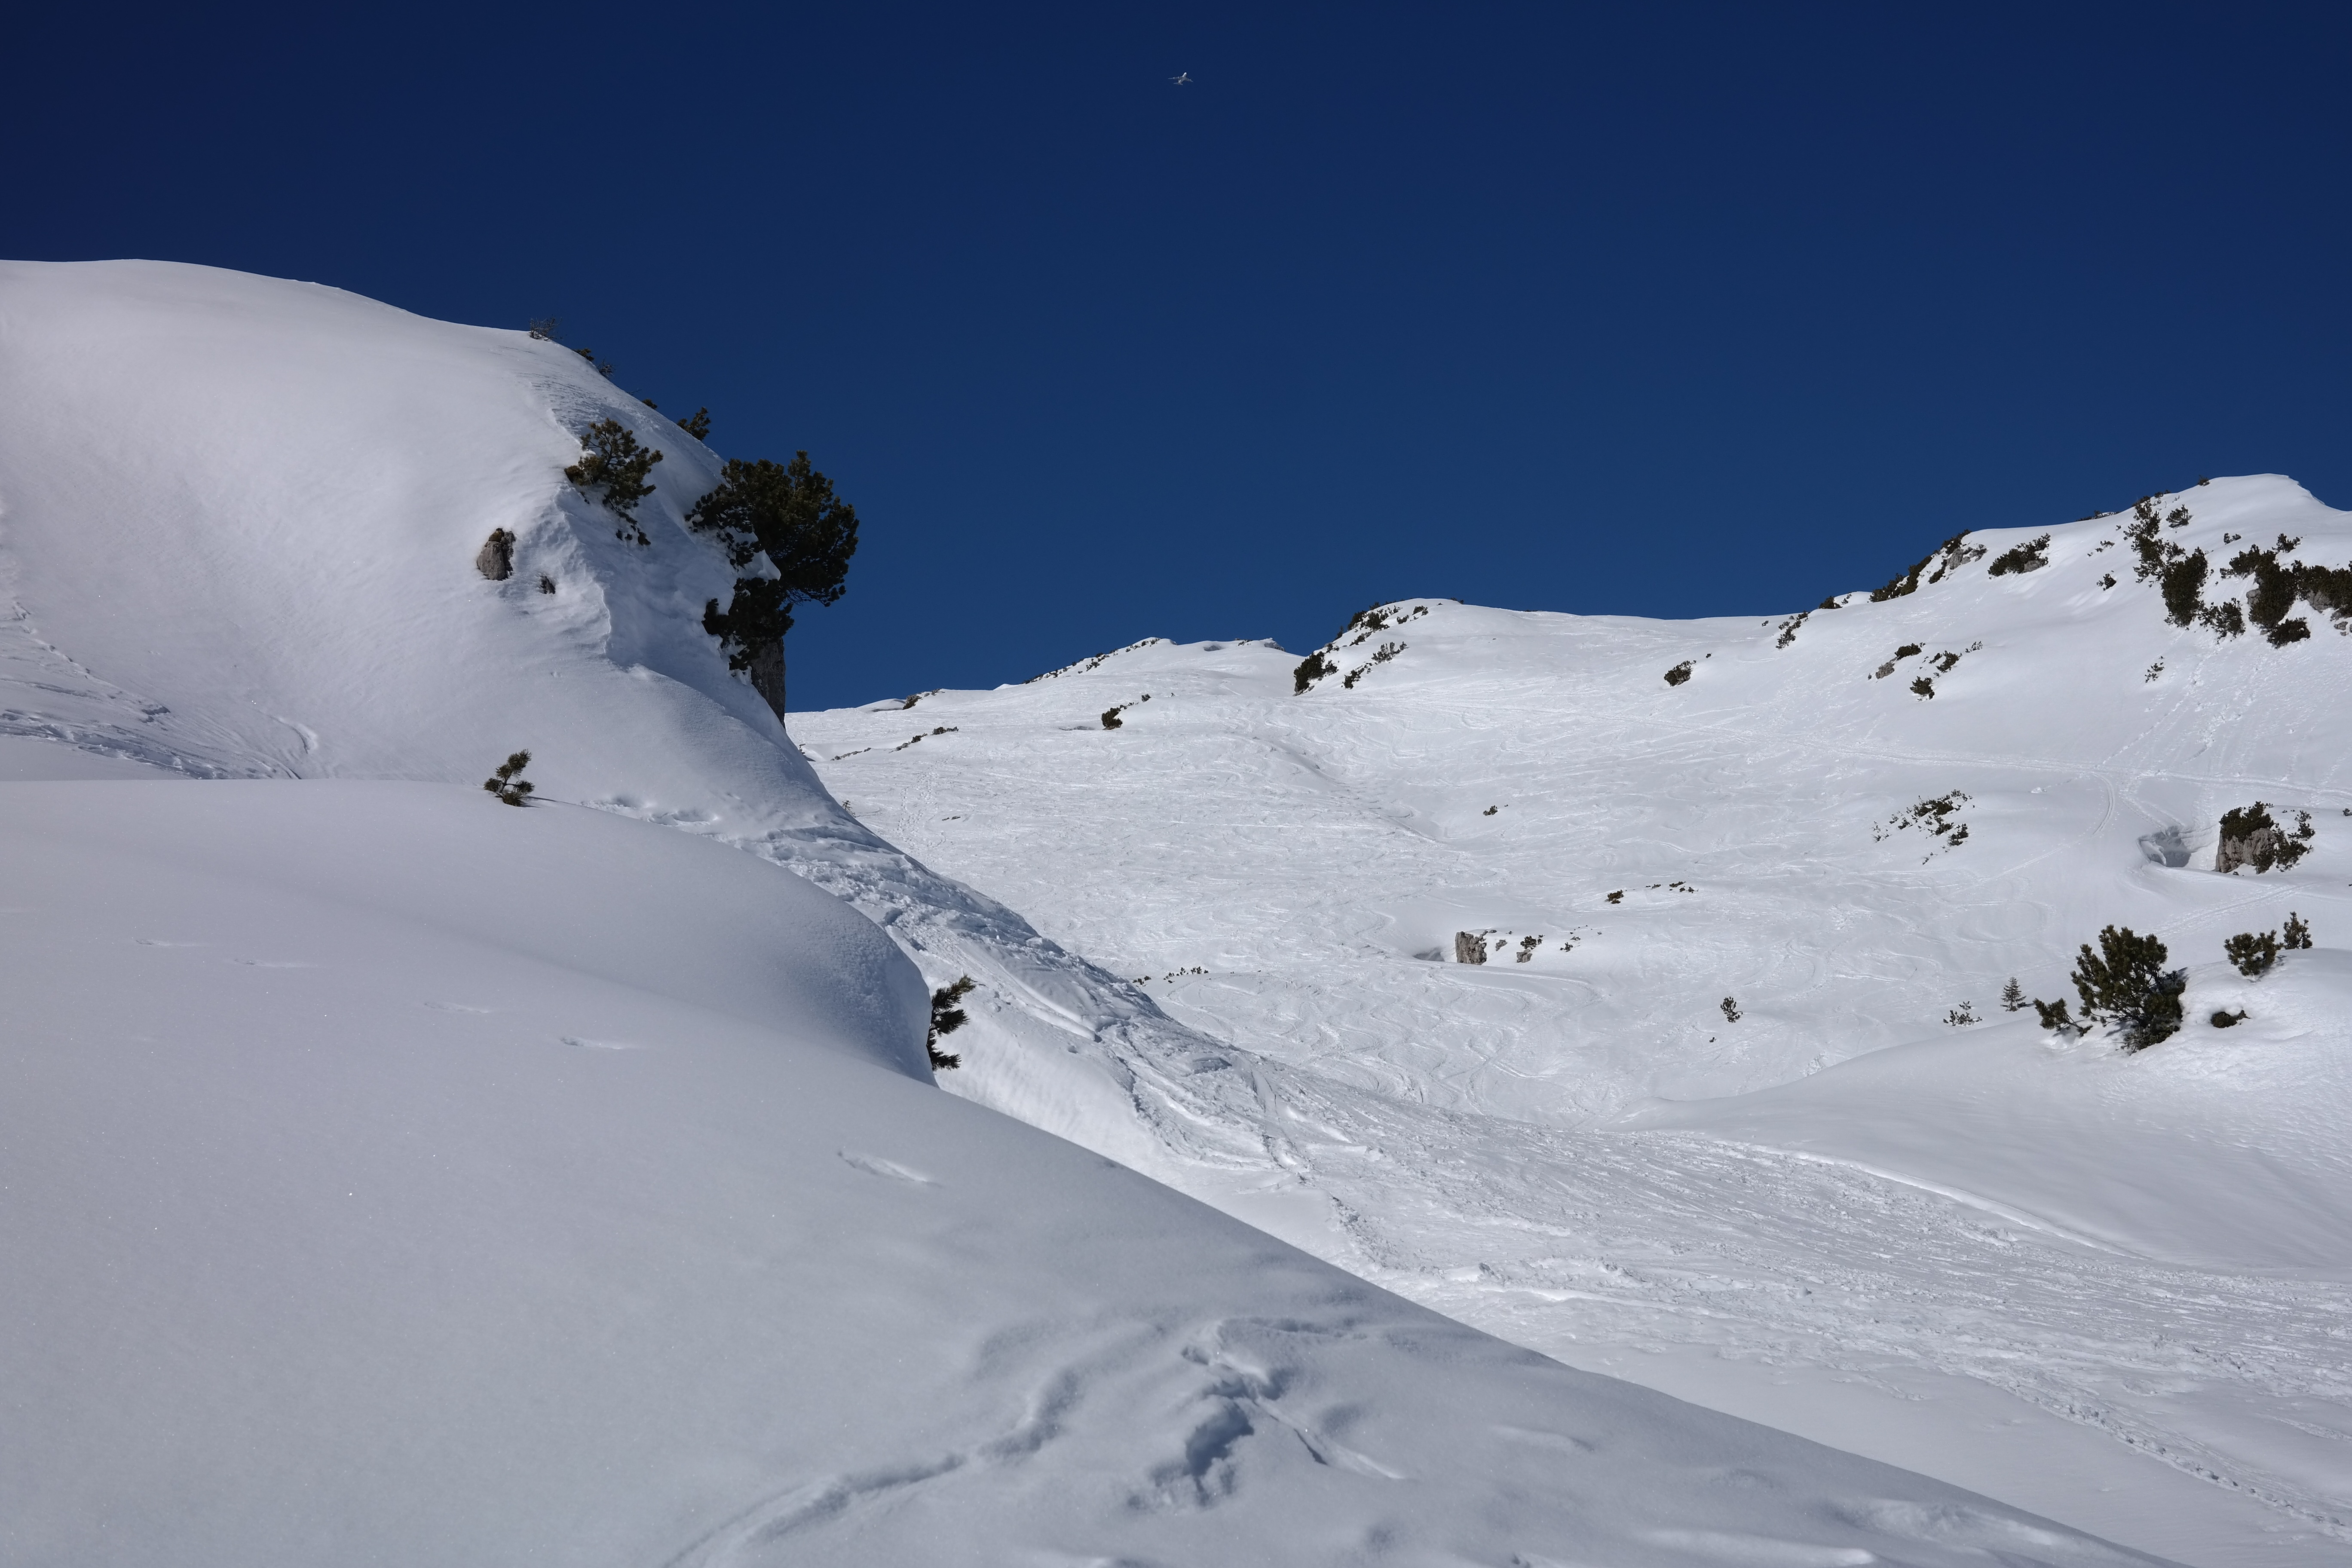
outdoor, mountain, snow, winter, mountain range, weather, alpine, skiing, season, ridge, sports equipment, winter sport, tour, sports, alps, ski, piste, winter sports, backcountry skiiing, ski touring, skitouren goers, allg u, ski mountaineering, ski equipment, touring skis, door corner, mountainous landforms, geological phenomenon